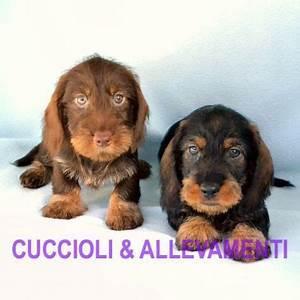
dog